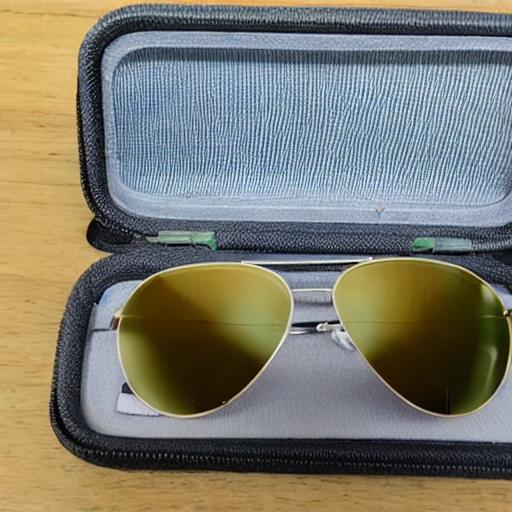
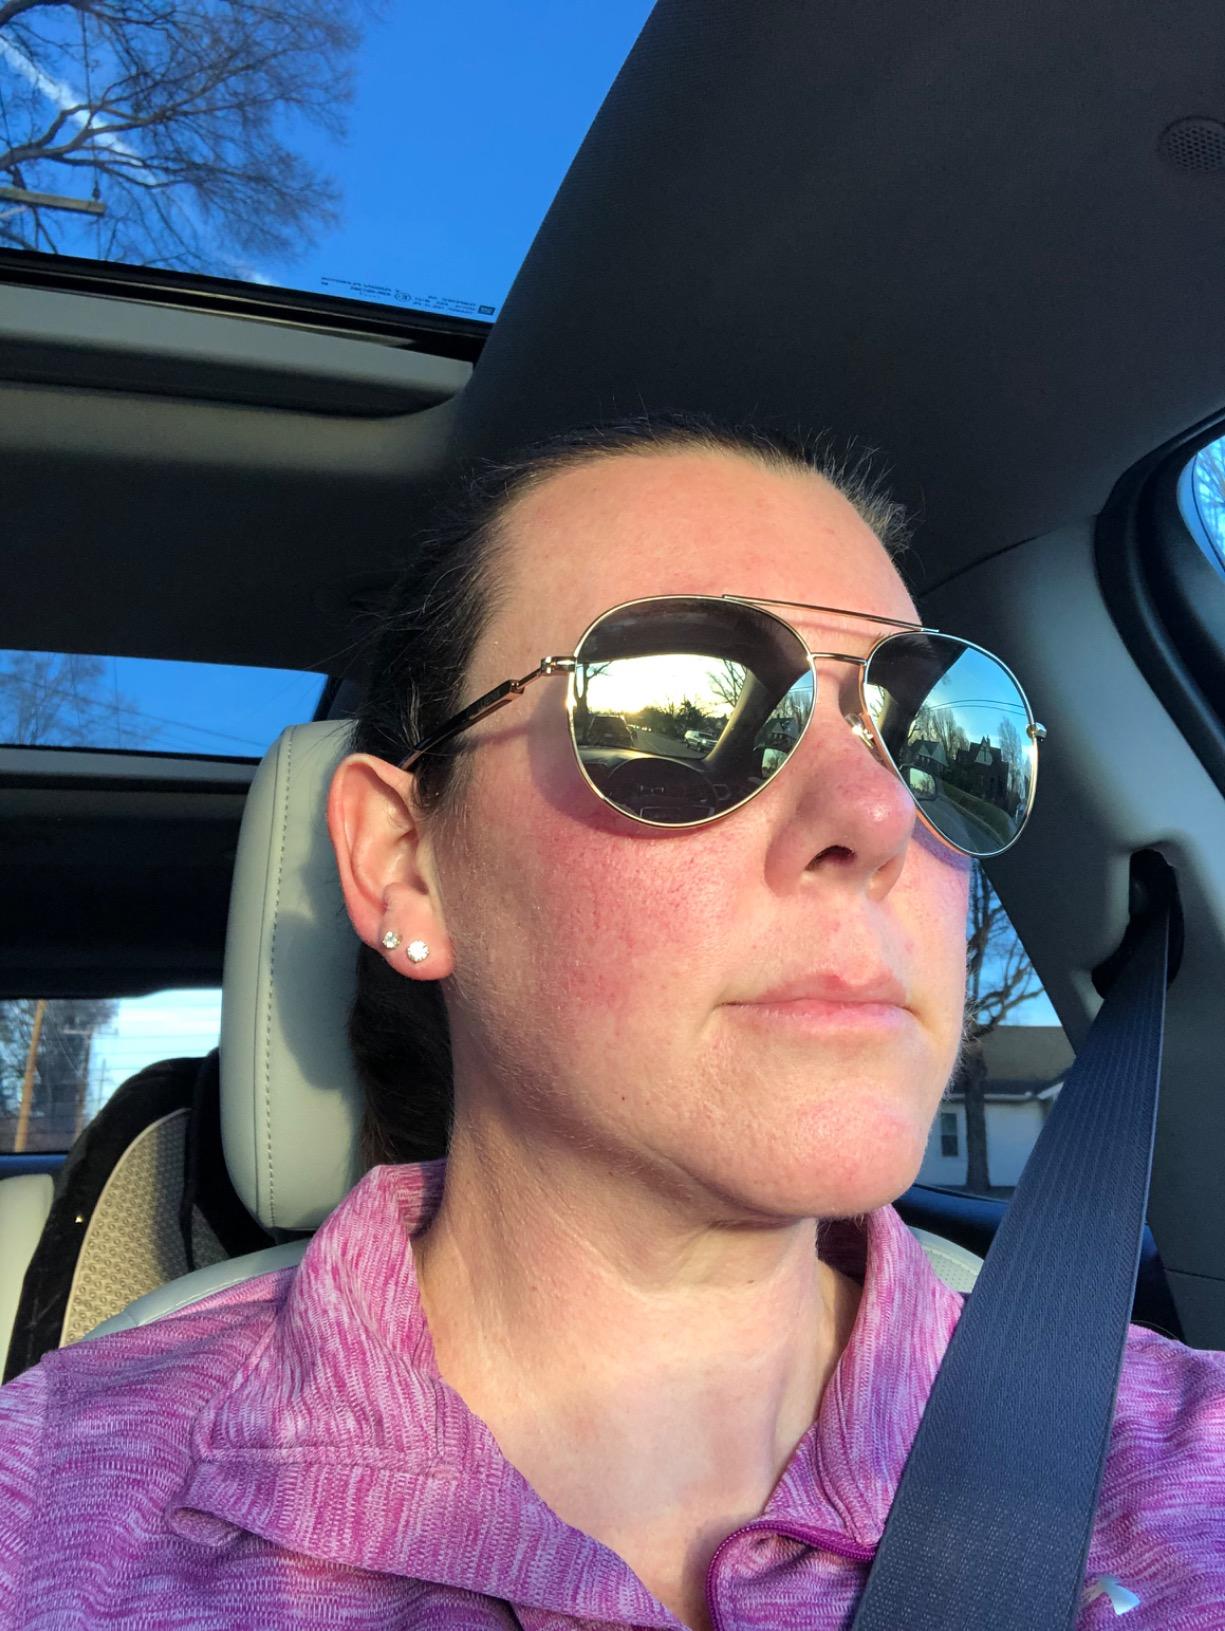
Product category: accessories_sunglasses
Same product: no